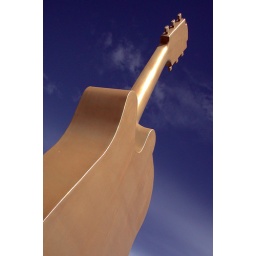
Giant golden guitar in Tamworth.